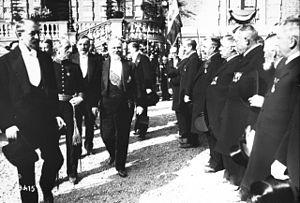
Le président de la République Raymond Poincaré à Saint-Servan-sur-Mer, place Bouvet, le 30 mai 1914. Passage en revue des décorés de 1870. Cliché de l'agence Rol.
La place Bouvet est une place de la commune de Saint-Malo, Ille-et-Vilaine, en Bretagne, en France.